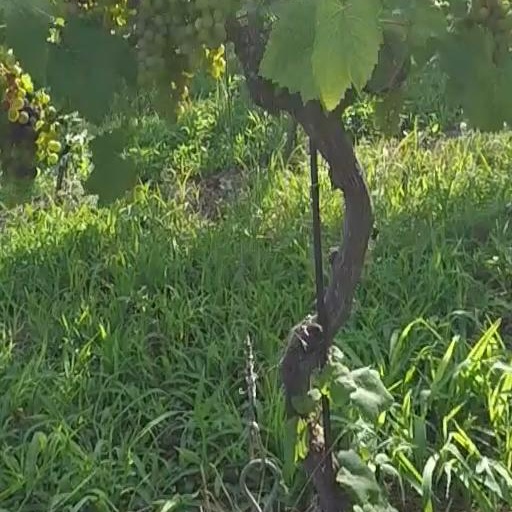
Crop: grape